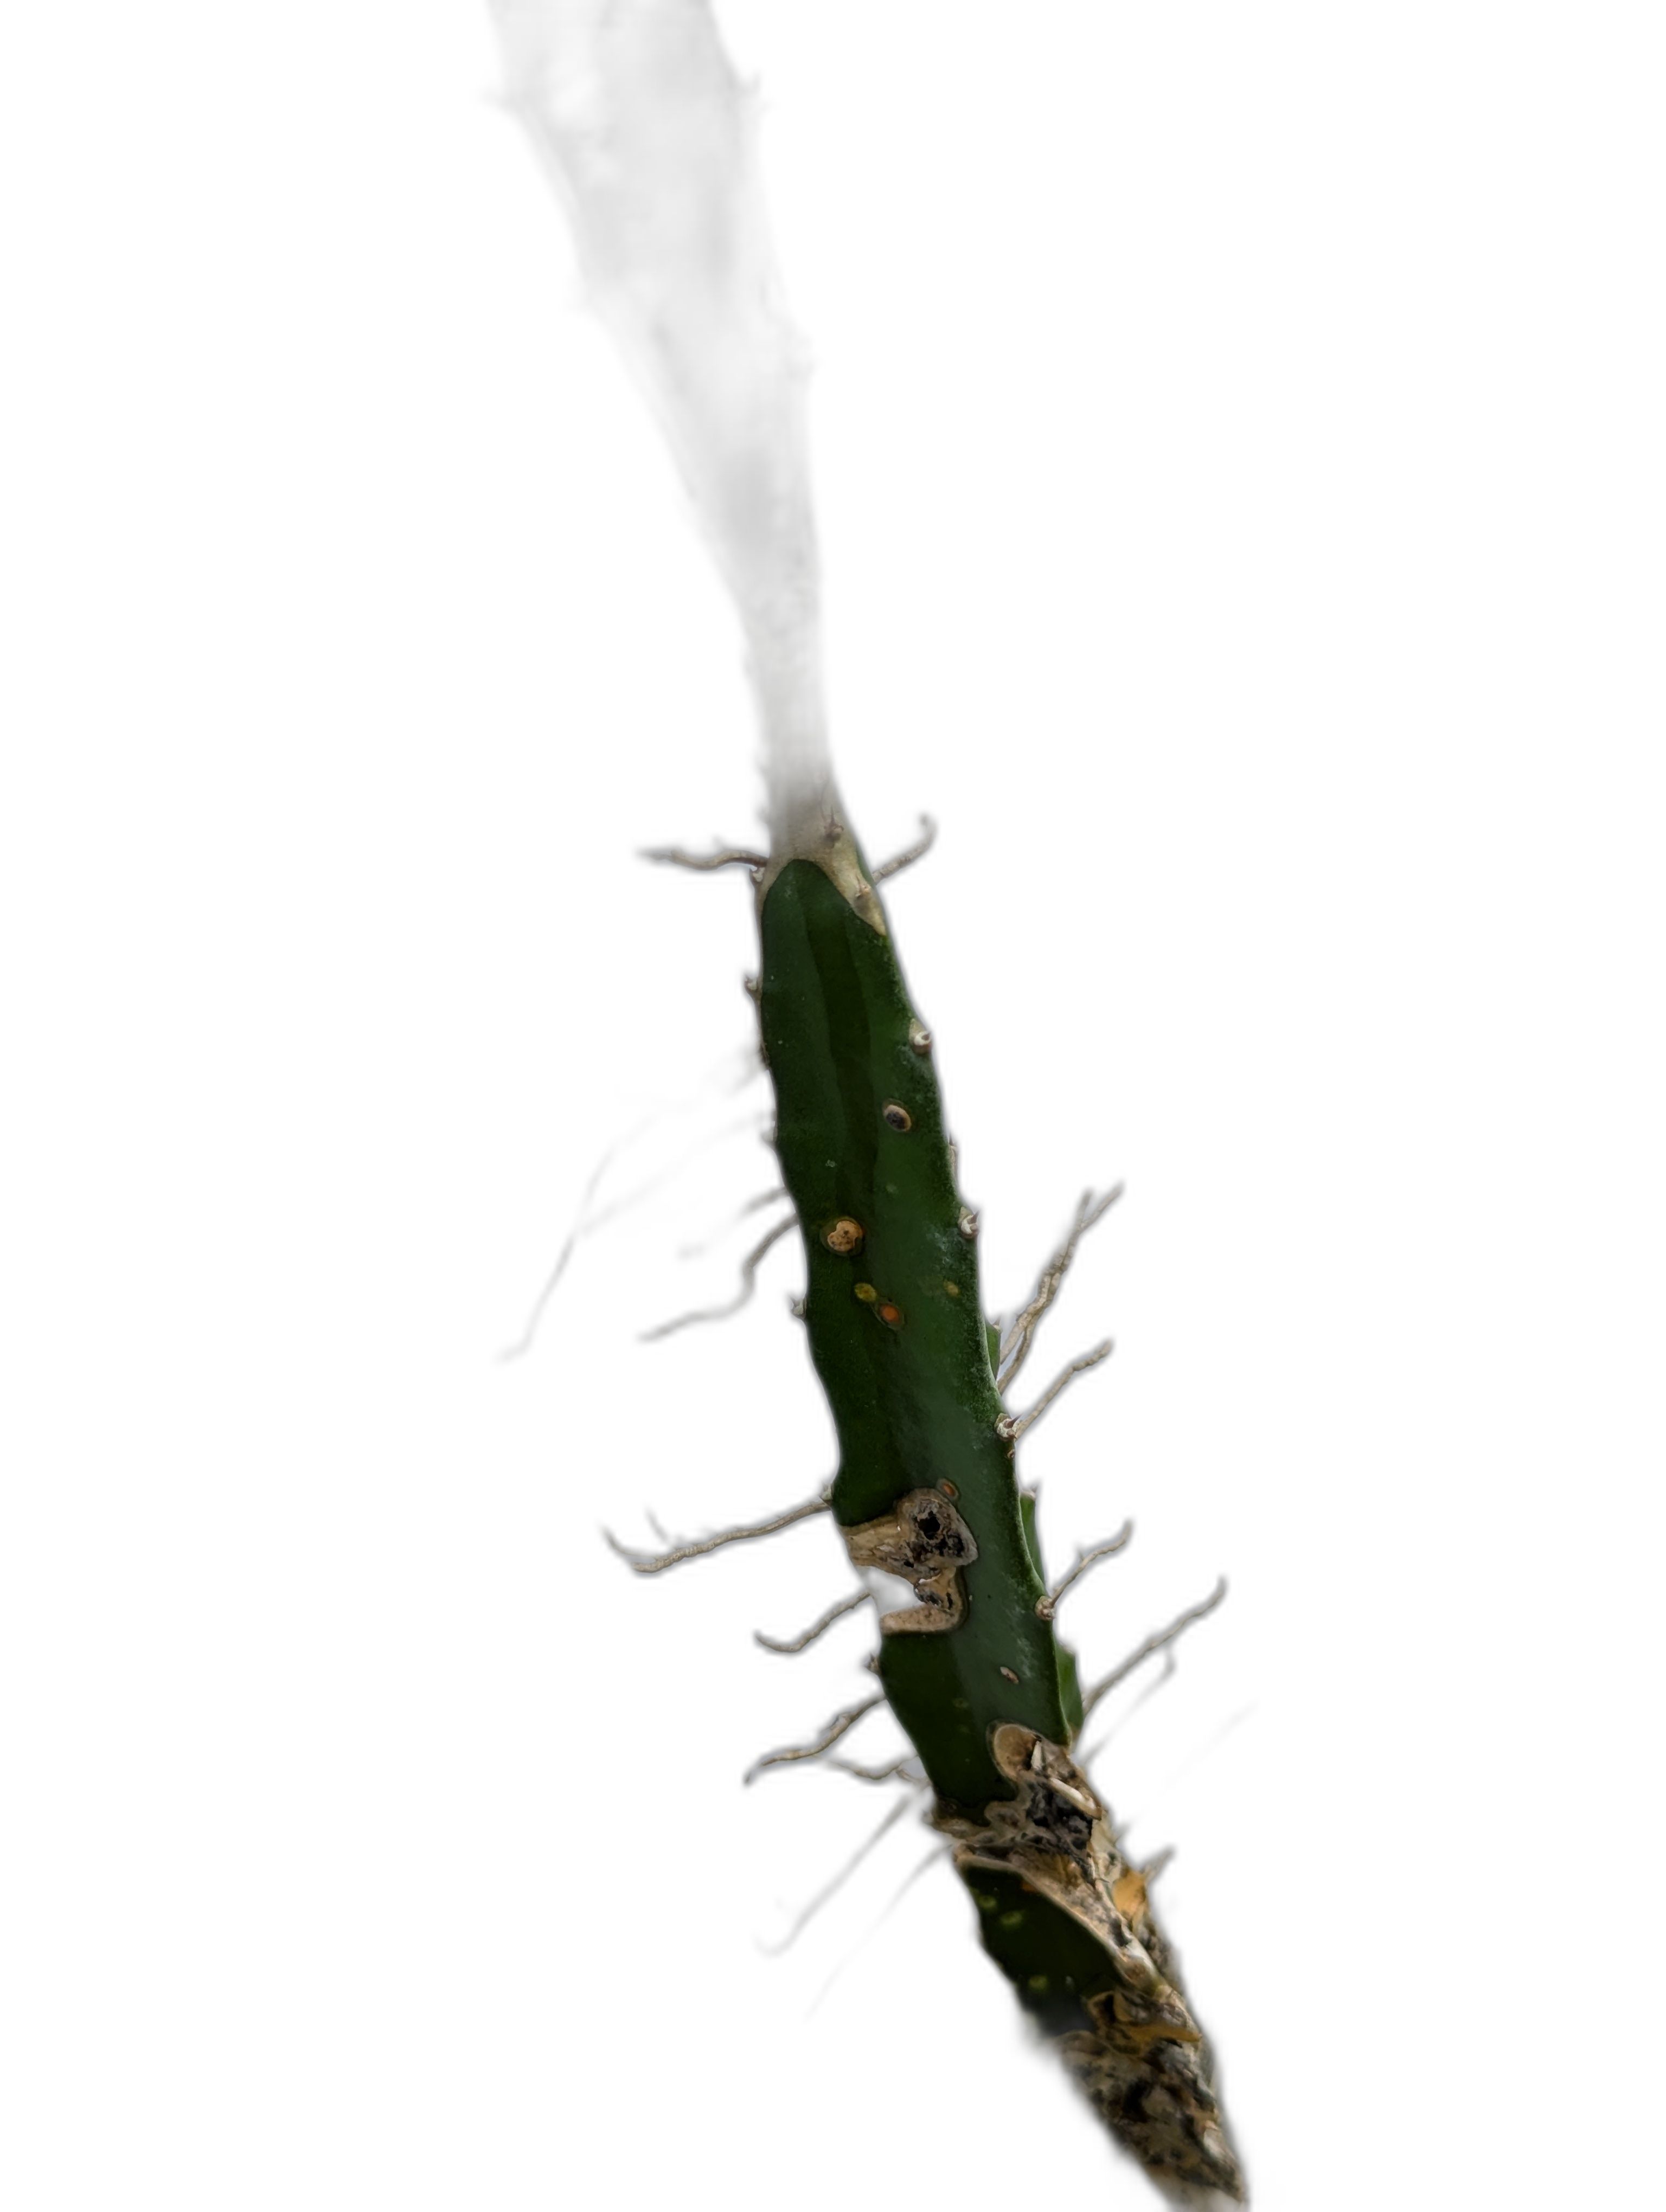
Label: Bad leaf